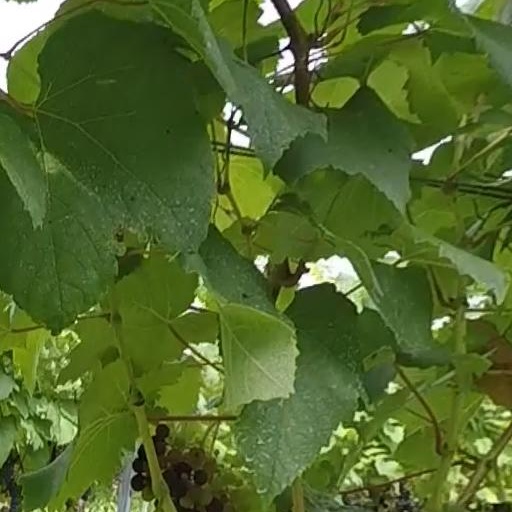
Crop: grape